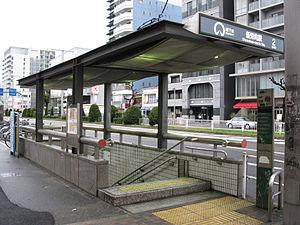
Shinsakae-machi est une station du métro de Nagoya sur la ligne Higashiyama dans l'arrondissement de Higashi à Nagoya.